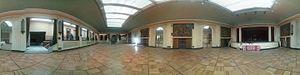
panoramique de la grande salle des Salons Mauduit, avant destruction (2015).
Les salons Mauduit sont un ensemble de salles de réception édifiées au début du XXᵉ siècle et décorée dans un style Art déco dans les années 1930, situés au 10, rue Arsène-Leloup, à Nantes, en France.